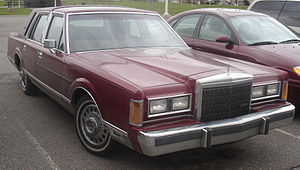
Lincoln (bilmærke) / Galleri
Lincoln er et amerikansk luksus-bilmærke ejet af Ford Motor Company. Lincoln-biler sælges primært i Nordamerika.